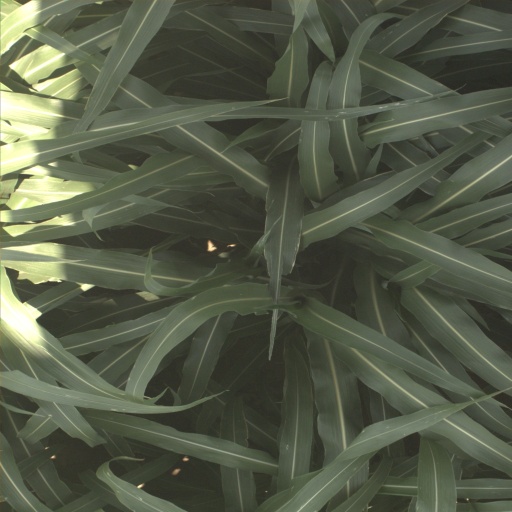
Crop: sorghum